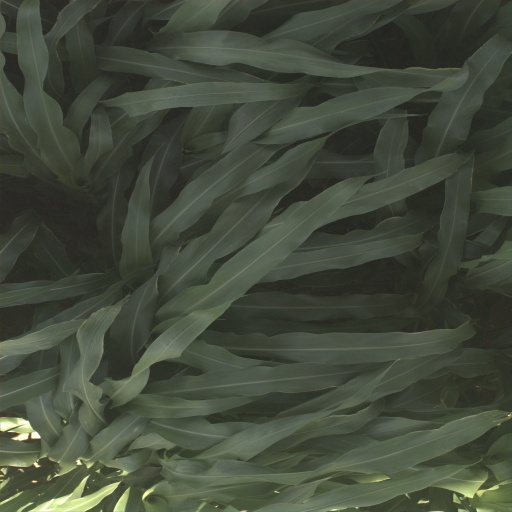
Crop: sorghum